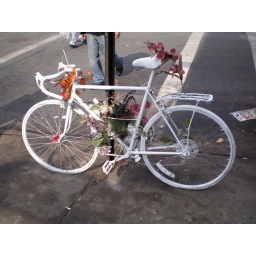
in memory of a girl that got run over by a truck